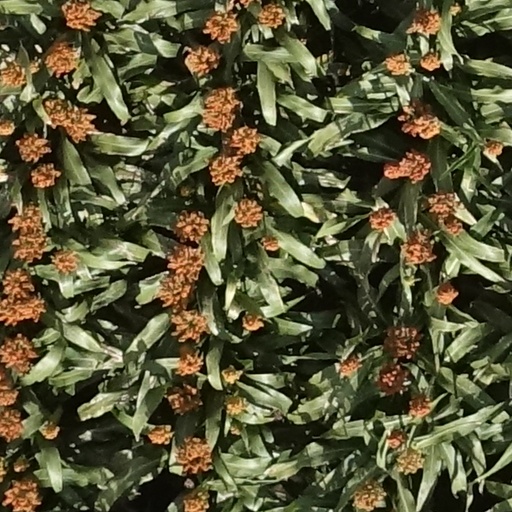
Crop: sorghum